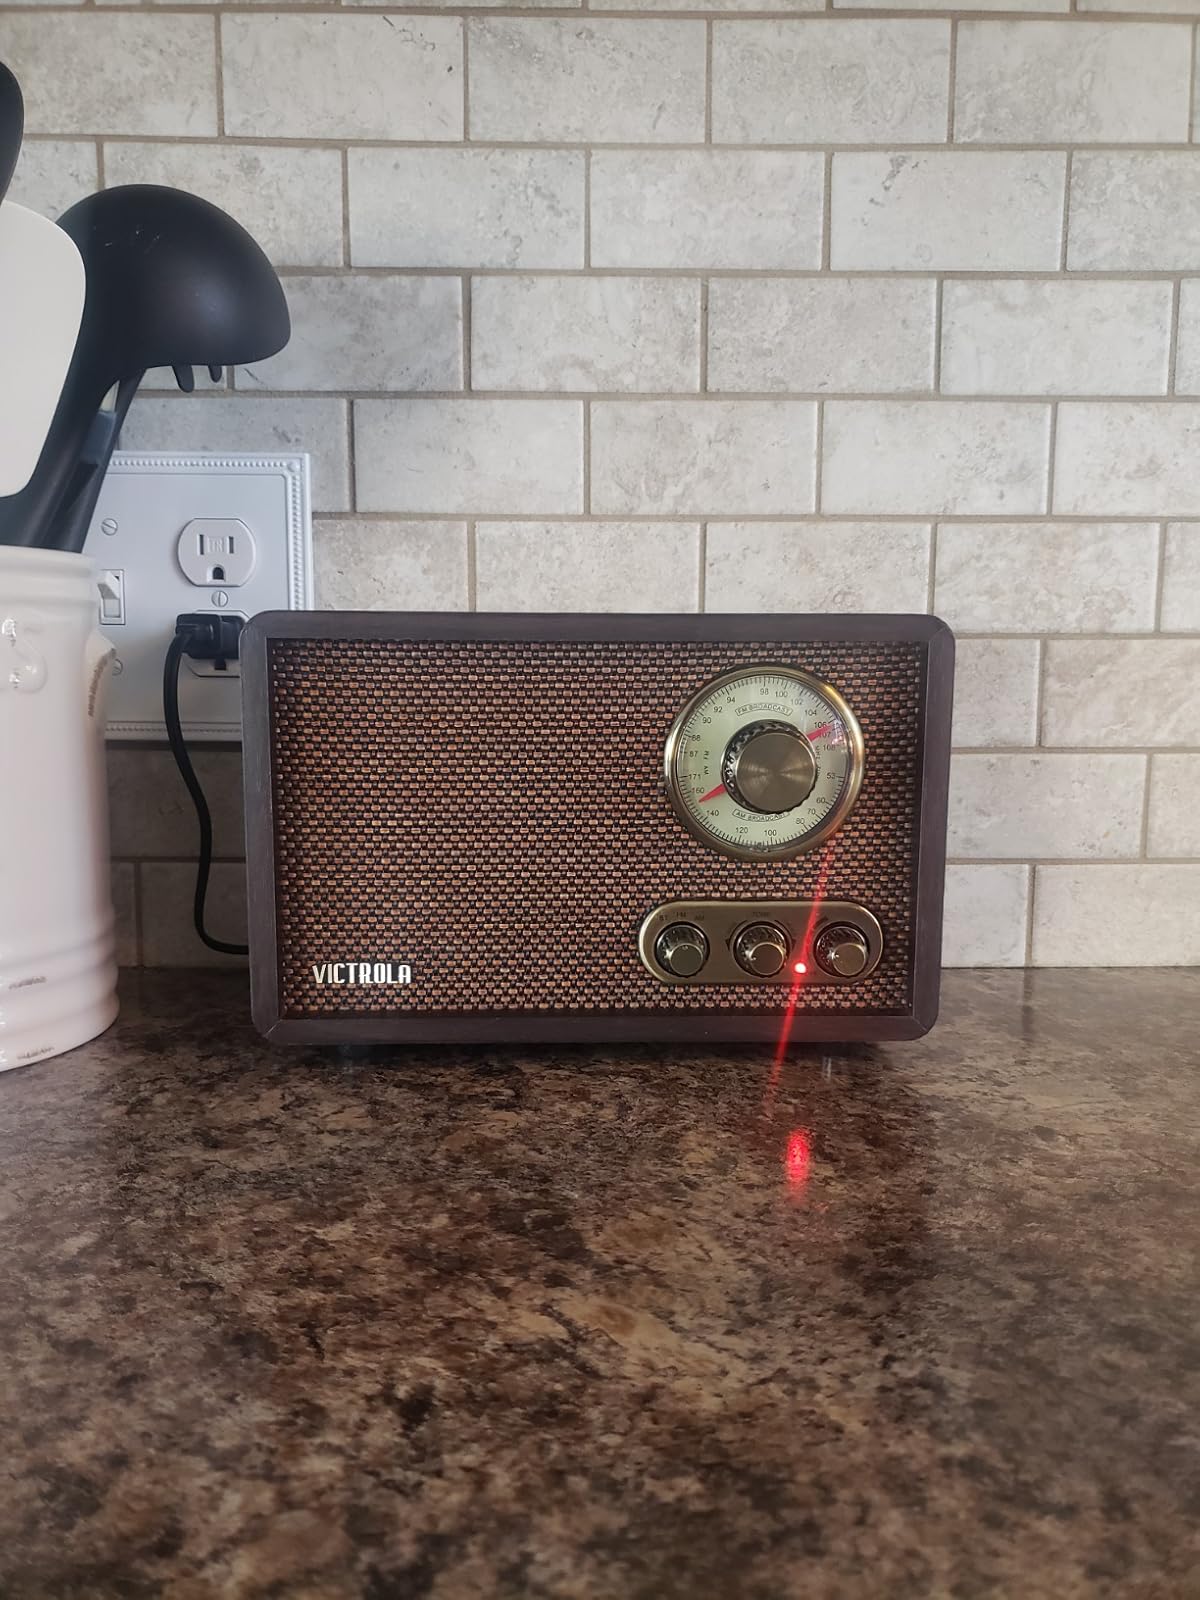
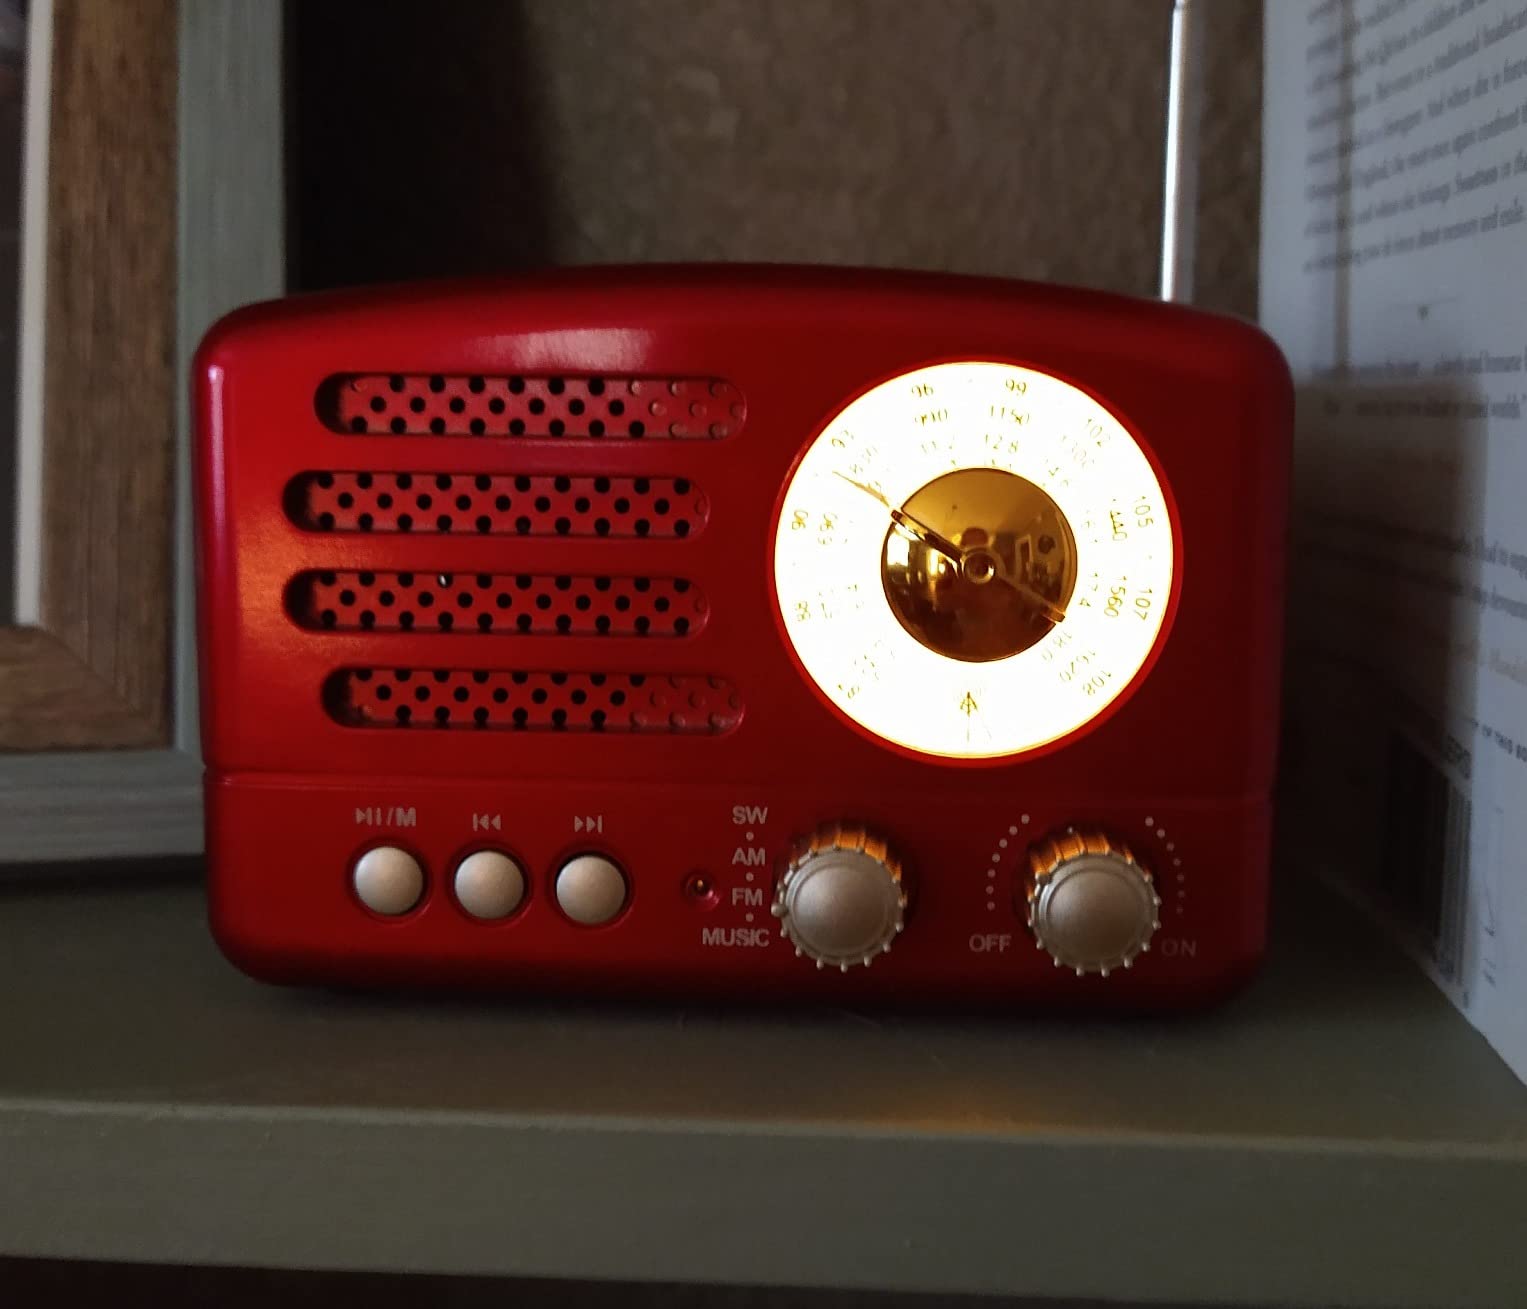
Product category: radio
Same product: no